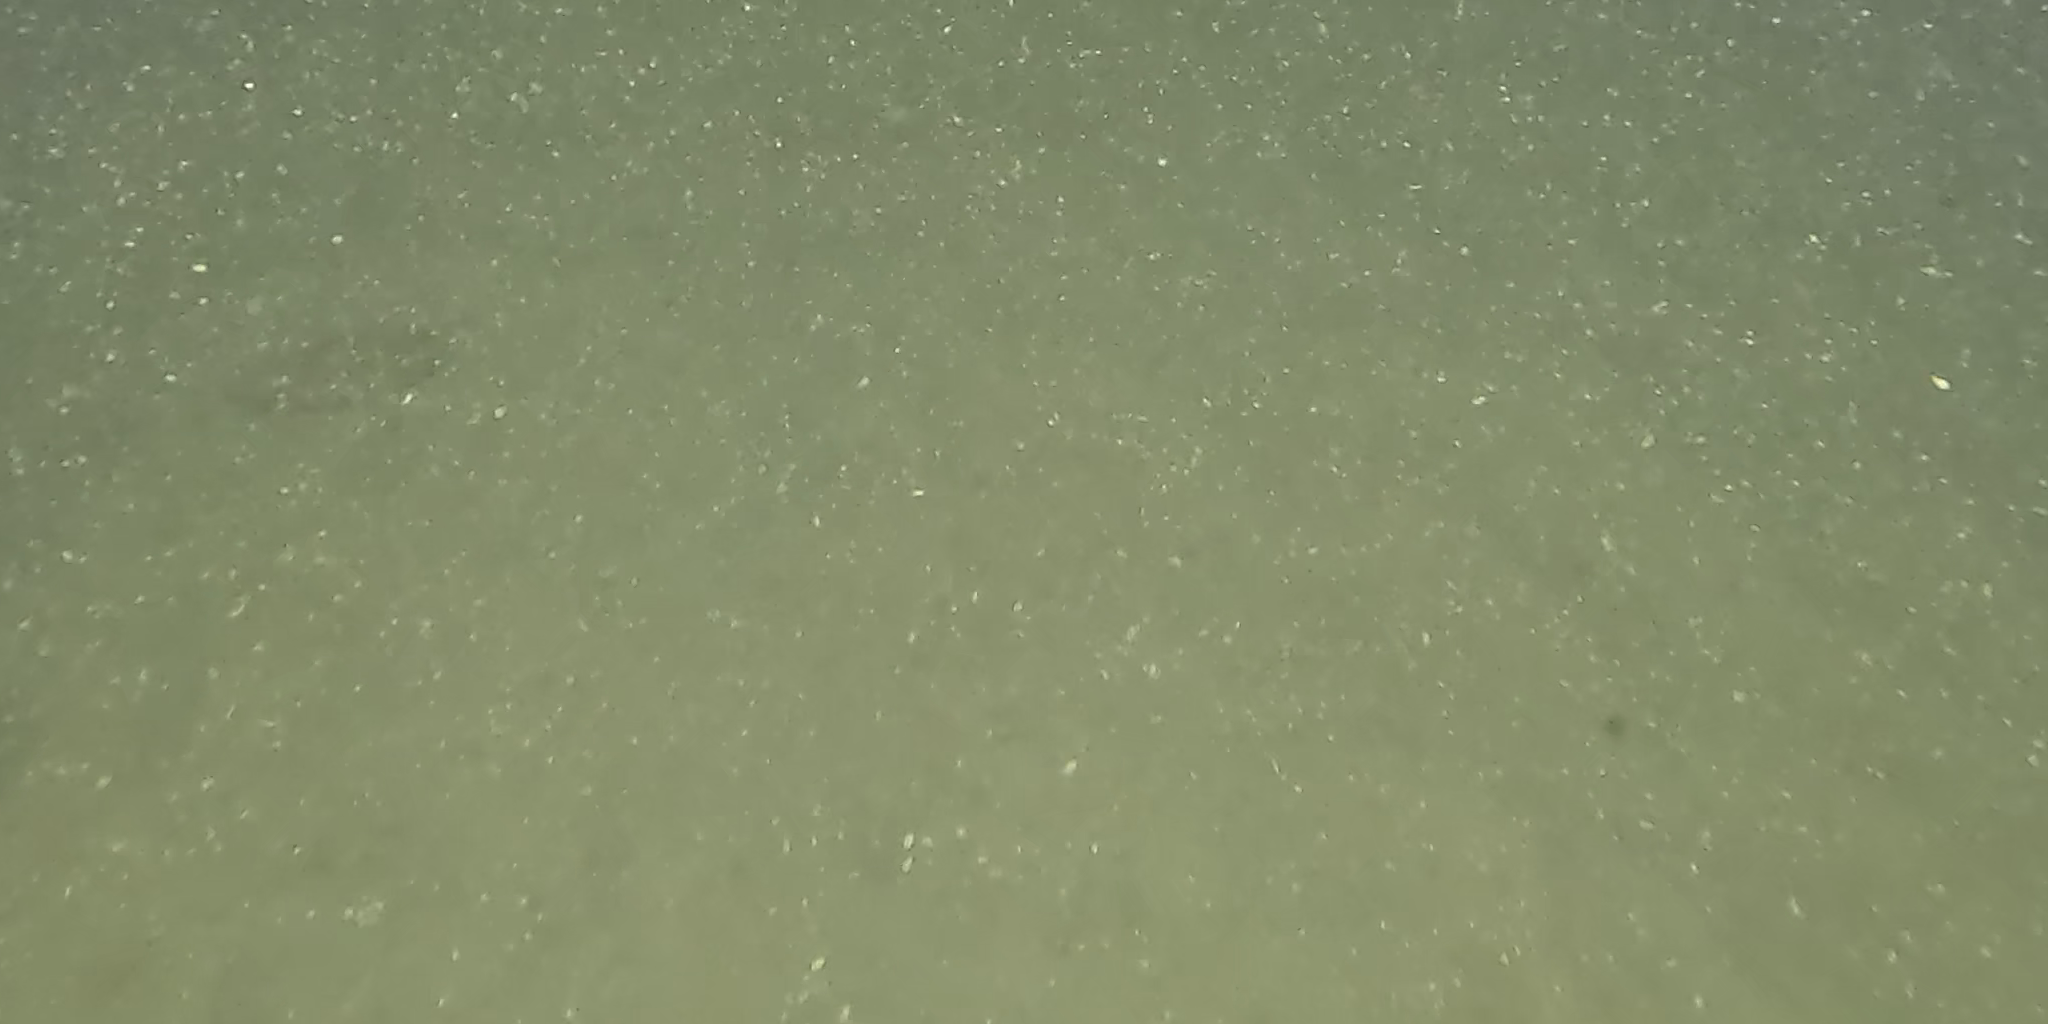
Seabed habitat: bad